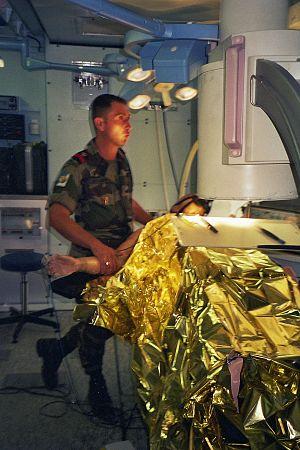
Journées Nation Défense, Esplanade des Invalides, Paris, France, 24-25 septembre 2005
Un hôpital de campagne est un établissement de soins provisoire, mis en place en cas de catastrophe, à proximité d'une zone de combat ou encore lors d'importantes manifestations populaires. On parle aussi de poste médical avancé ou PMA.